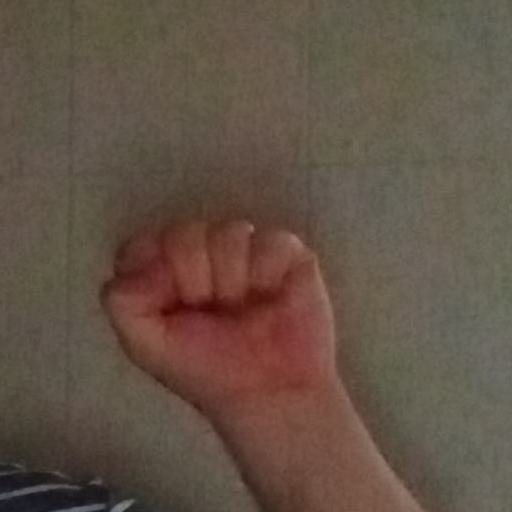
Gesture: fist